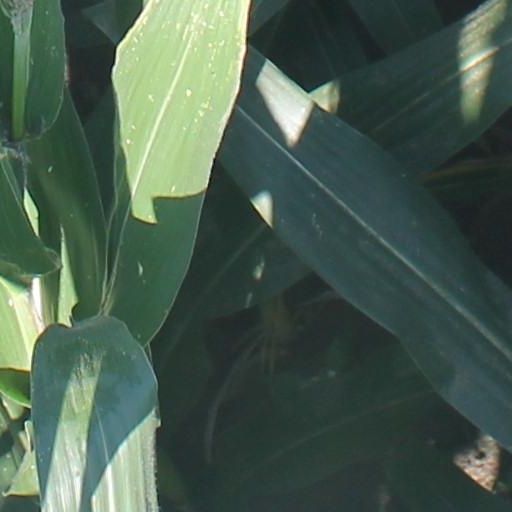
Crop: maize; corn